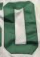
Number: 0